Enora Latuillière

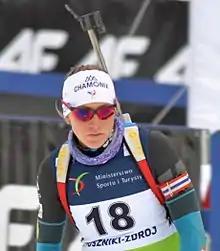
Enora Latullière, 2017

Enora Latuillière (born 31 July 1992) is a French biathlete. She competed in the 2014/15 World Cup season, and represented France at the Biathlon World Championships 2015 in Kontiolahti.